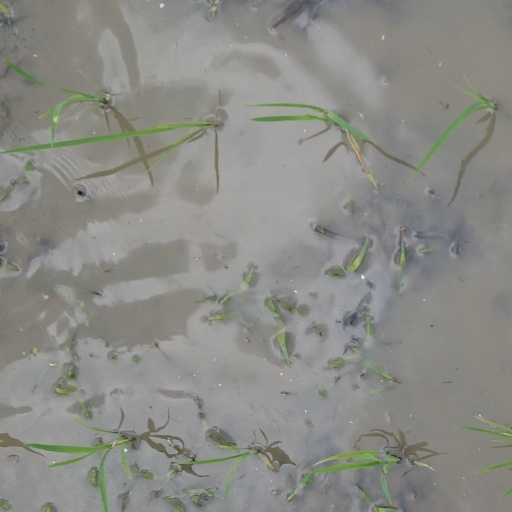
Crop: rice